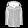
Label: Coat